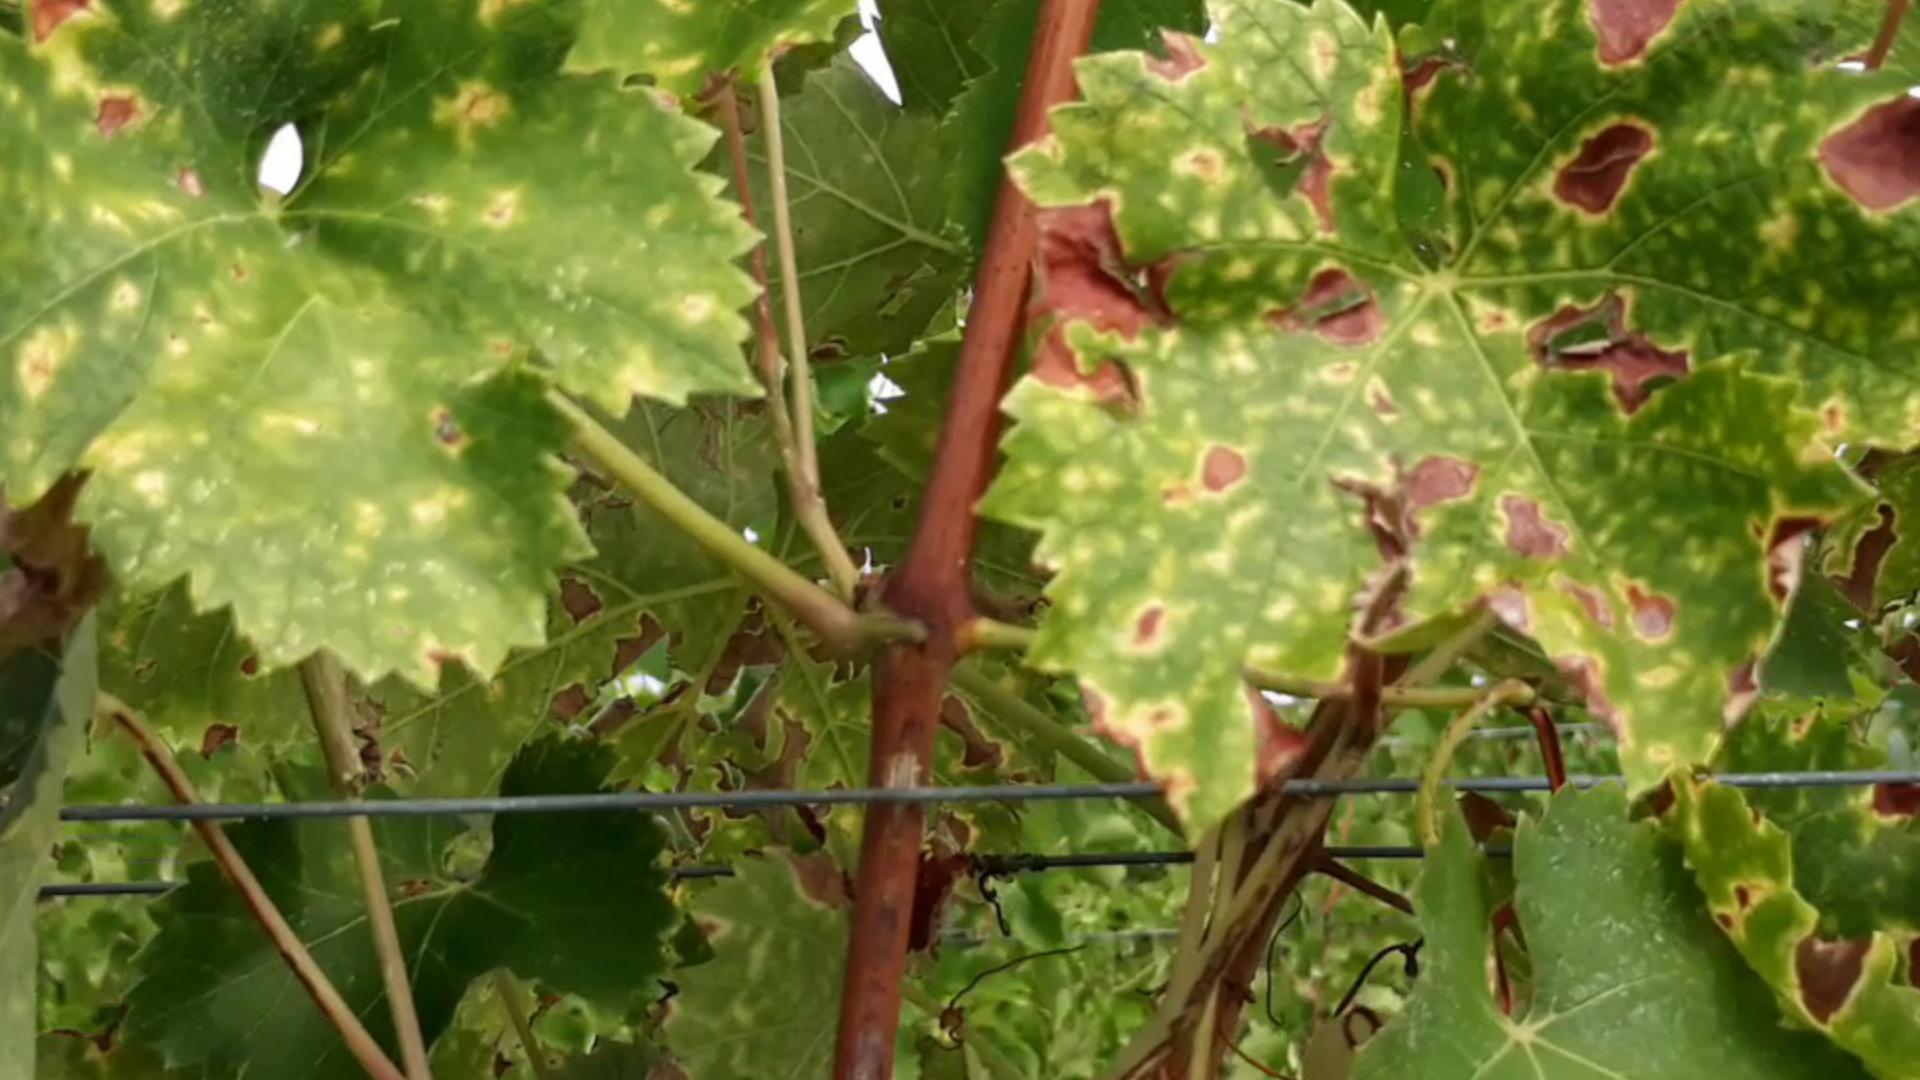
Label: esca